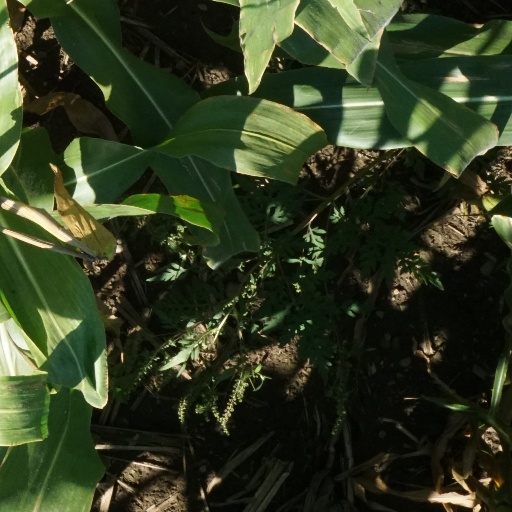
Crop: maize; corn